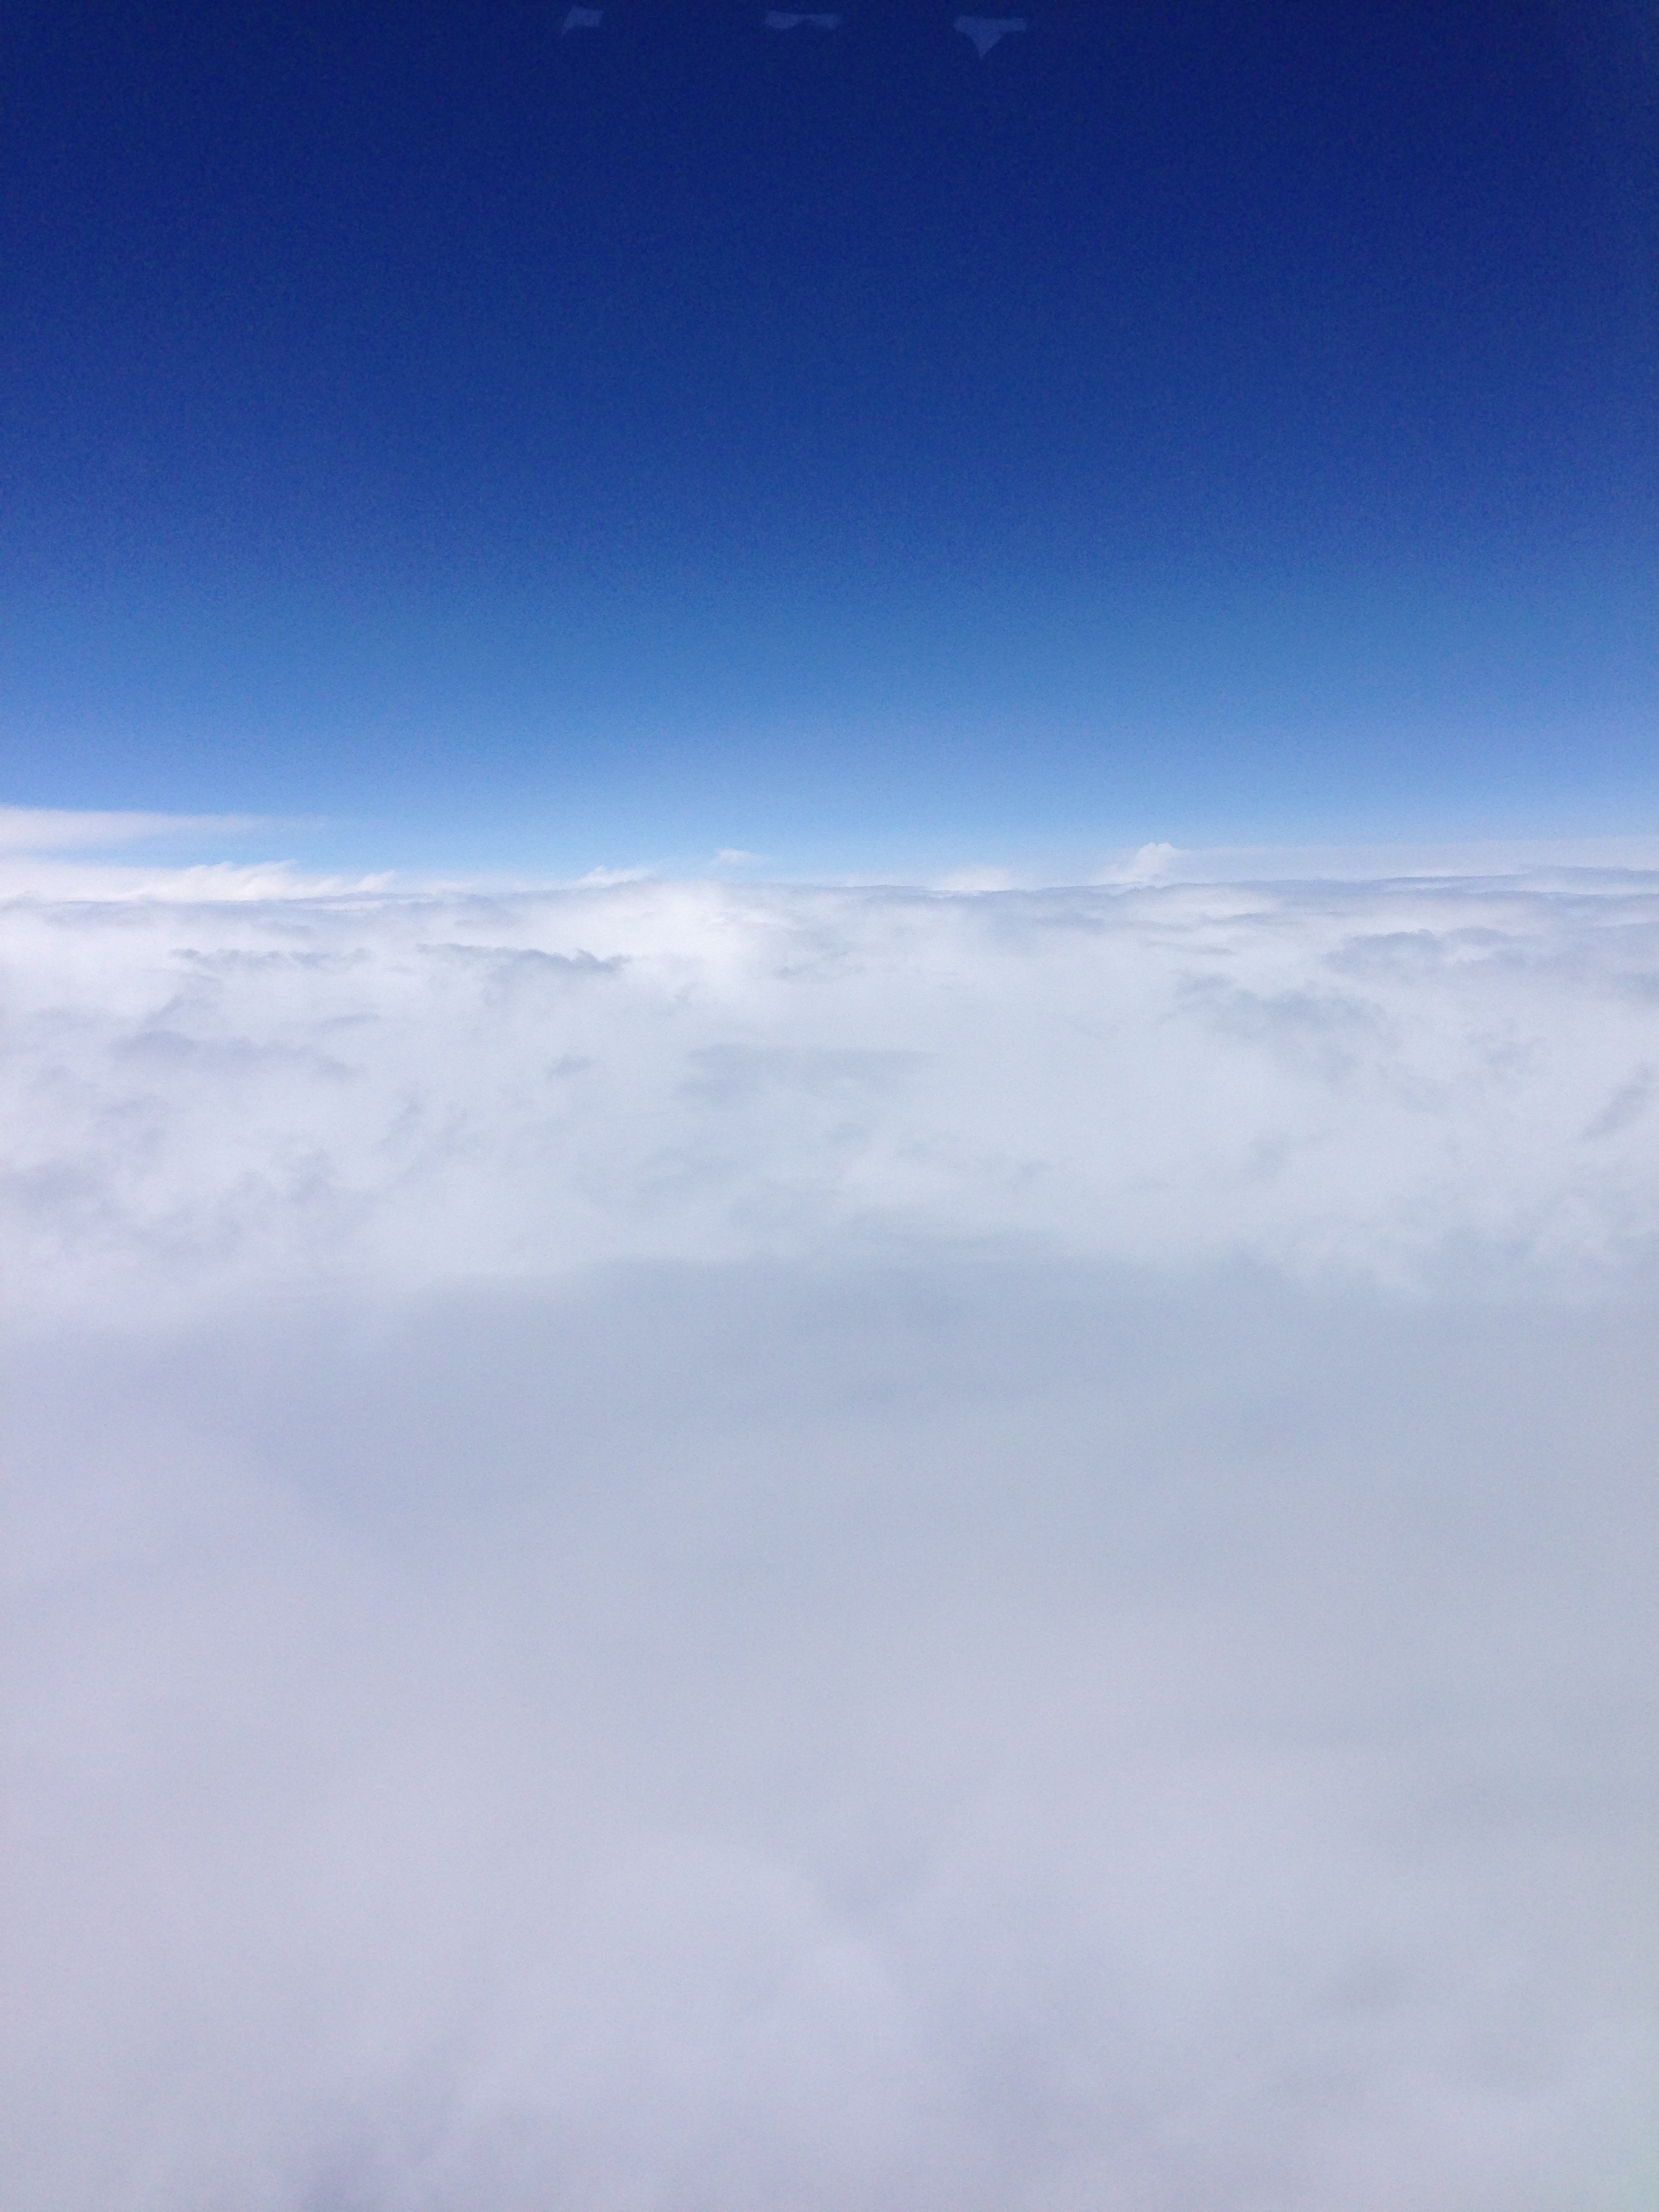
landscape, horizon, cloud, sky, sunlight, dawn, atmosphere, daytime, cumulus, meteorological phenomenon, atmospheric phenomenon, atmosphere of earth